Sonic the Hedgehog (1991 video game)

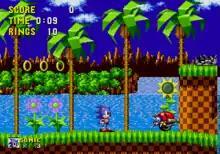
The game's first level: Green Hill Zone

"Sonic the Hedgehog" is a platform game where players control the titular character Sonic, who is tasked with defeating Doctor Ivo Robotnik and obtaining the six Chaos Emeralds. The game takes place from a side-scrolling perspective. He is capable of running at high speed through levels that include springs, slopes, bottomless pits and vertical loops. The levels are populated with robot enemies, inside which Dr. Robotnik has trapped animals; destroying a robot frees the animal, but is not necessary to complete the game. His primary form of offense is a spin attack, in which he curls into a ball and spins his body, damaging enemies and certain obstacles upon collision. This may be performed by jumping or rolling.